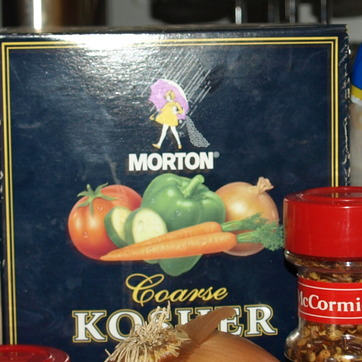
Material: paper